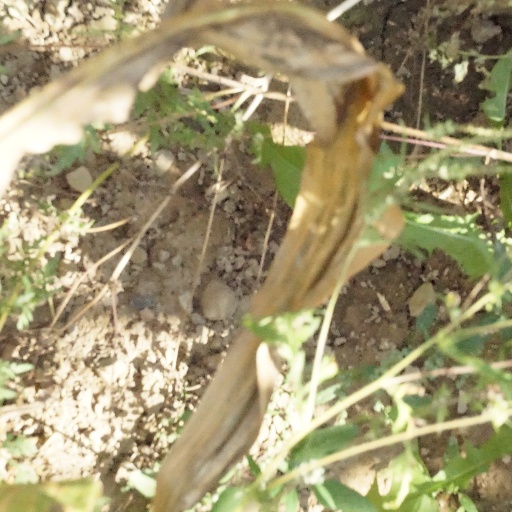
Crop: maize; corn